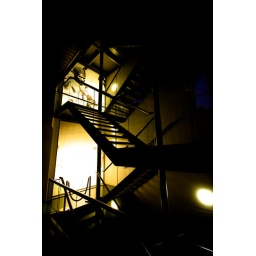
in yellow and black